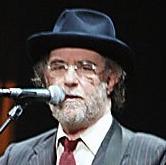
Age: 56